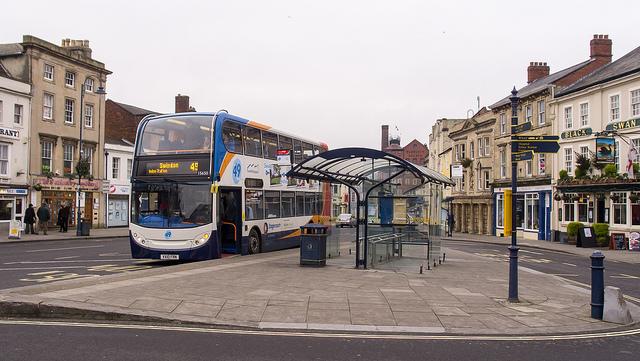
a couple of buildings that has a bus out front